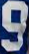
Number: 9